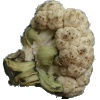
Label: cauliflower